Rosicrucianism

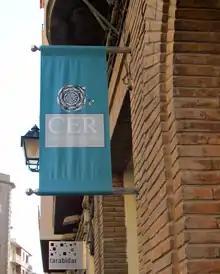
Centro de Estudios Rosacruz (Zaragoza)

According to Jean Pierre Bayard, two Rosicrucian-inspired Masonic rites emerged toward the end of 18th century, the Rectified Scottish Rite, widespread in Central Europe where there was a strong presence of the "Golden and Rosy Cross", and the Ancient and Accepted Scottish Rite, first practiced in France, in which the 18th degree is called "Knight of the Rose Croix".